Roberto Ventura

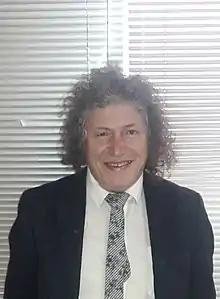
Roberto Ventura in 2018.

Roberto Ventura (born 19 February 1957, in Montevideo) is a Uruguayan neuropsychologist, psychiatrist, activist, musician, author and professor.